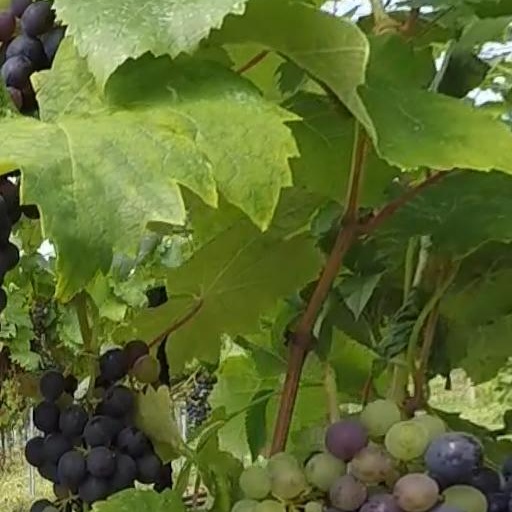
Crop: grape